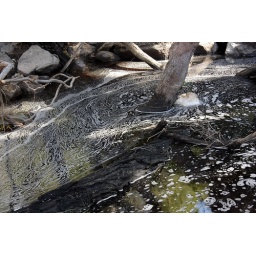
Pattterns that the sap from the tree makes in the water